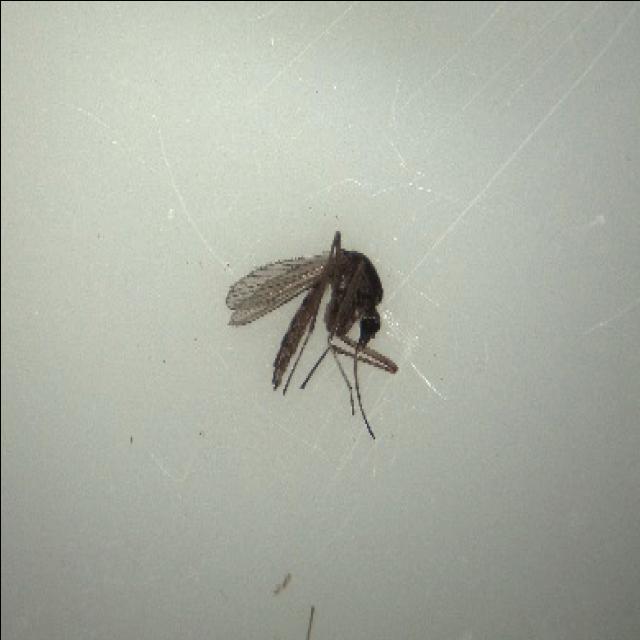
Species: aedes_vexans